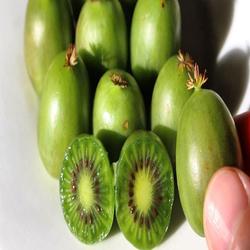
Label: Kiwi